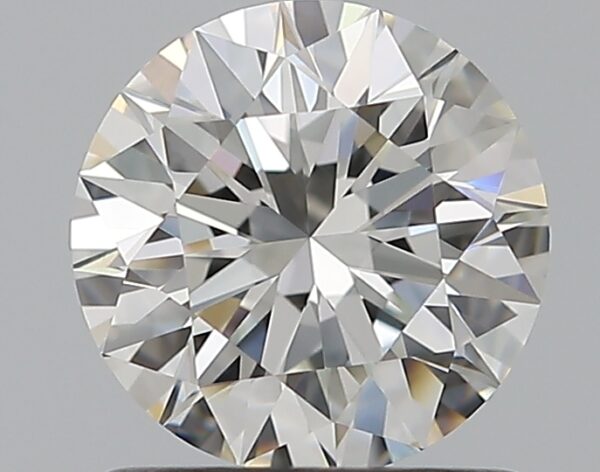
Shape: round
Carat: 1.01
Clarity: VVS2
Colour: G
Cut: EX
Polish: EX
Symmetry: EX
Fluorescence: N
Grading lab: GIA
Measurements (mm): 6.39 x 6.43 x 4.01